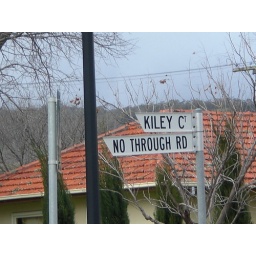
29 street sign in Kiley Court house